Blue Heaven Studios

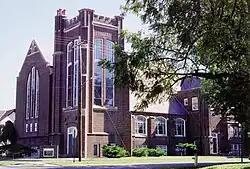
The outside of Blue Heaven Studios in Salina, Kansas

Blue Heaven Studios is a recording studio located in a gothic-style church in Salina, Kansas. The studio is a division of Acoustic Sounds, Inc., founded by music entrepreneur Chad Kassem, and is the home of a yearly blues music festival — Blues Masters at the Crossroads.